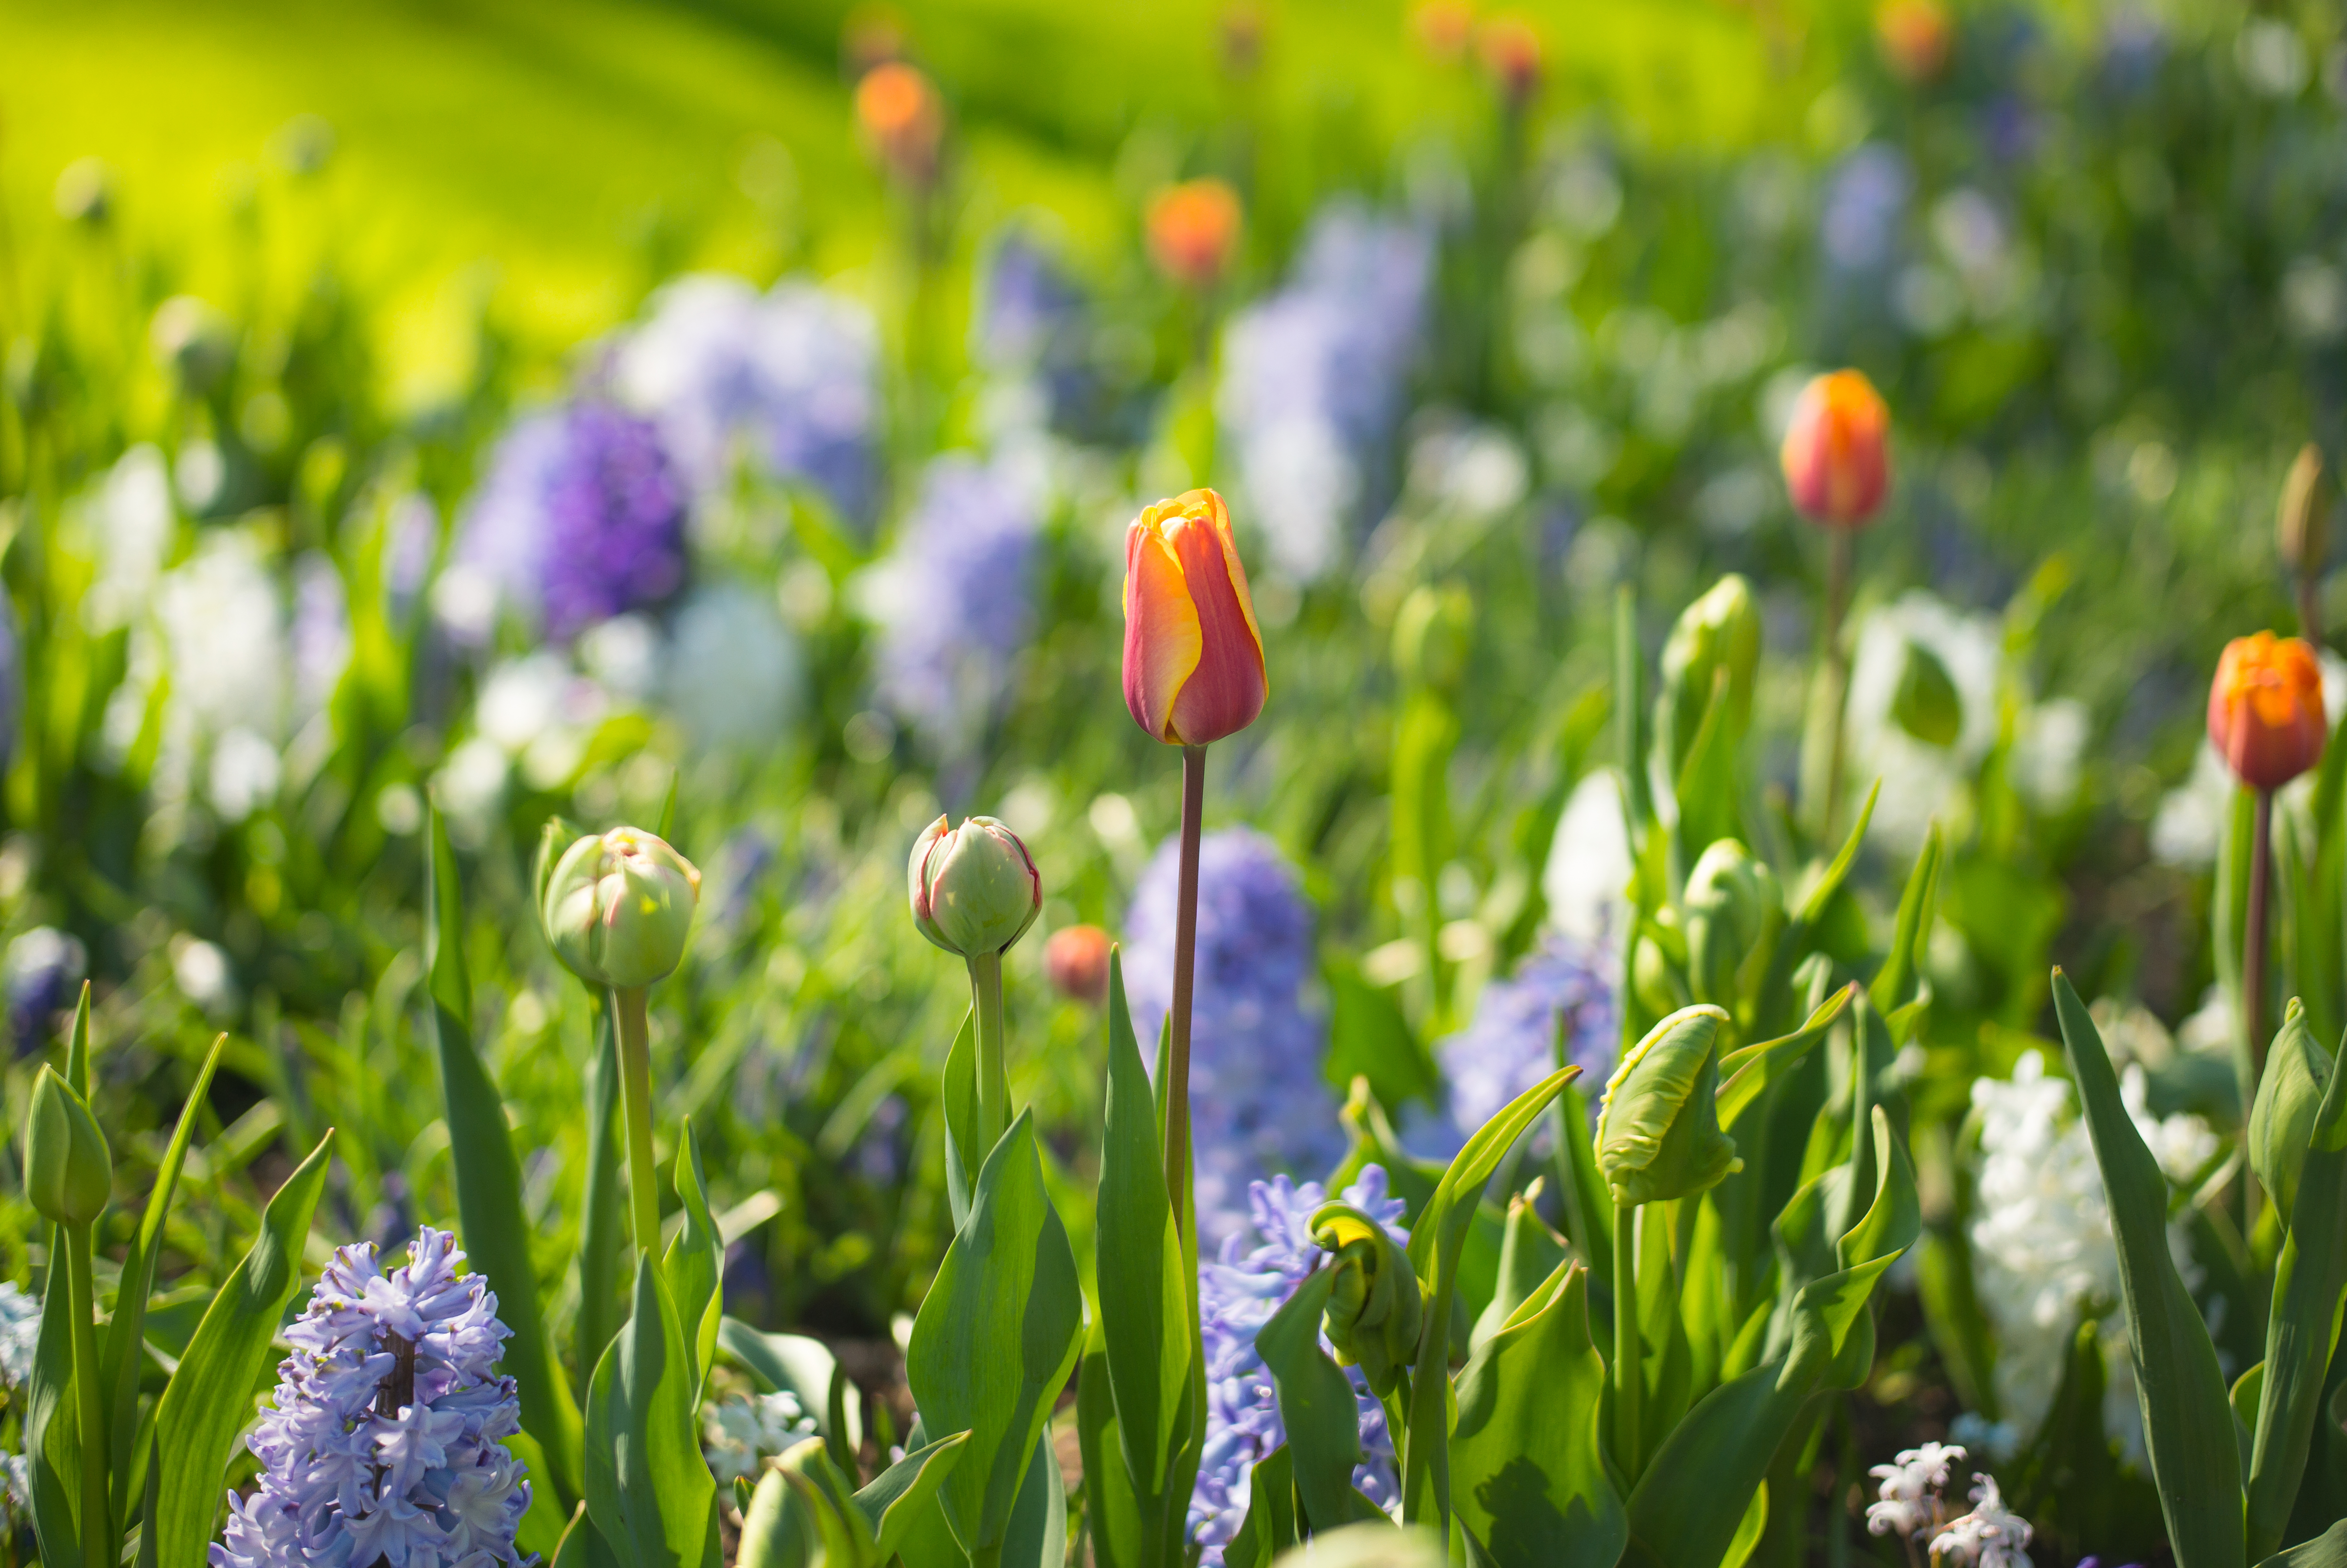
nature, grass, blossom, bokeh, plant, field, lawn, meadow, prairie, flower, tulip, bouquet, spring, green, colourful, botany, garden, flora, wildflower, flowers, sunny, holland, netherlands, m, dutch, 50, mix, leica, 240, summilux, holandsko, hyacinth, kvetiny, keukenhof, lisse, macro photography, flowering plant, land plant